Bride kidnapping

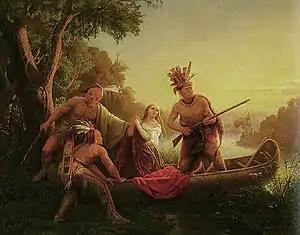
Abduction of an American woman by Shawnee warriors in 1776

The practice of kidnapping children, teenagers and women from neighbouring tribes and adopting them into the new tribe was common among Indigenous peoples of the Americas. The kidnappings were a way of introducing new blood into the group. Captured European women sometimes settled down as adopted members of the tribe and at least one woman, Mary Jemison, refused rescue when it was offered.